History of Adelaide

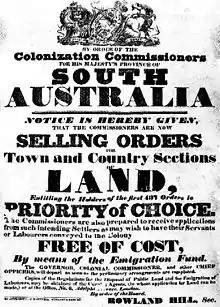
1835 advertisement.

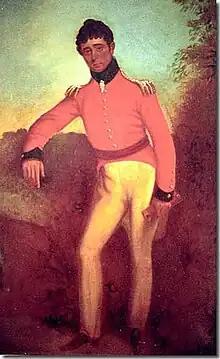
Colonel William Light.

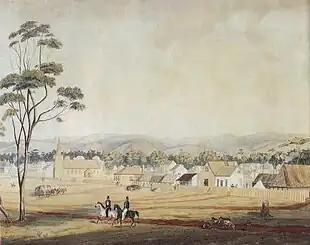
Adelaide in 1839, looking south-east from North Terrace.

This article details the history of Adelaide from the first human activity in the region to the 20th century. Adelaide is a planned city founded in 1836 and the capital of South Australia.